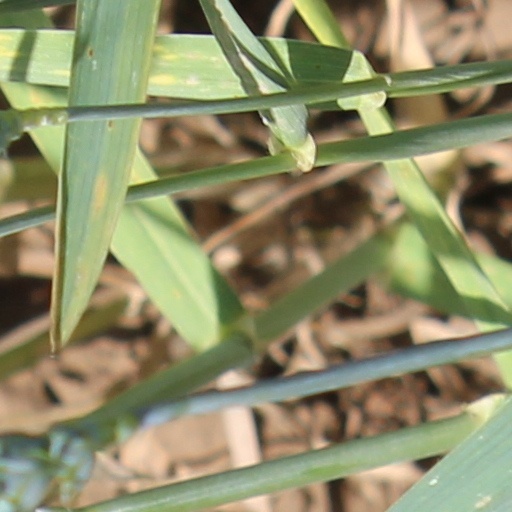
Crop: wheat